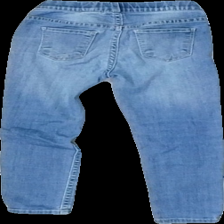
View: back
Type: Jeans
Category: Children
Brand: H&M
Colors: Blue
Material: 81% Cotton 19% Polyester
Cut: Tight
Size: 104
Season: All
Trend: Denim
Stains: Minor
Price range: <50
Recommended usage: Export
Description: Blue tight jeans
Comment: Damaged elastane